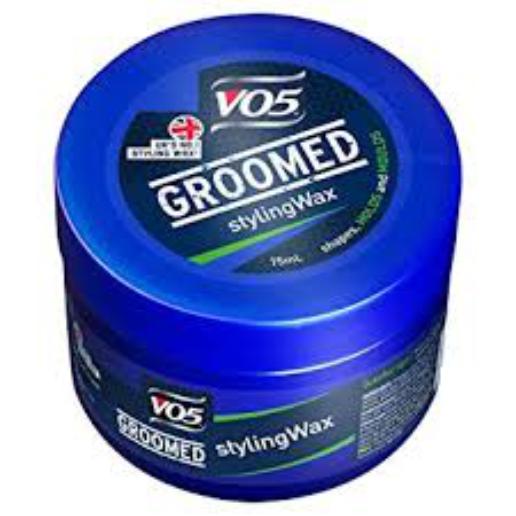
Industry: Necessities